Autobianchi A112

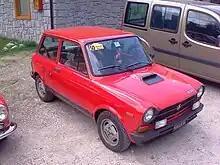
Fourth series Abarth A112

In 1975, the third series arrived. The insides in the rear were recontoured, so that the car now became a five-seater (instead of four). The easiest way to spot a third series is that it received new, much larger vents on the C-pillars, as well as redesigned taillights - with integrated reversing lights on the Elegant and Abarth. The Abarth also received a new larger 1050 cc engine ("70HP"), while the Normale's output dropped to in July 1975. All engines were still pushrod units, derived from the old tipo 100 engine first introduced in the Fiat 600. In 1976, due to new emissions standards, the Elegant lost two horsepower, now down to . Third series Normales still received metal bumpers, but from now on they were painted black (instead of being chromed) and no longer had a rubber strip. This was the last model to have the diamond shaped turn signals on the front fenders, with later models receiving more orthodox rectangular ones. The A112 Elegant had metal bumpers with a black rubber cover over it and a strip of metal trim running horizontally across their width.